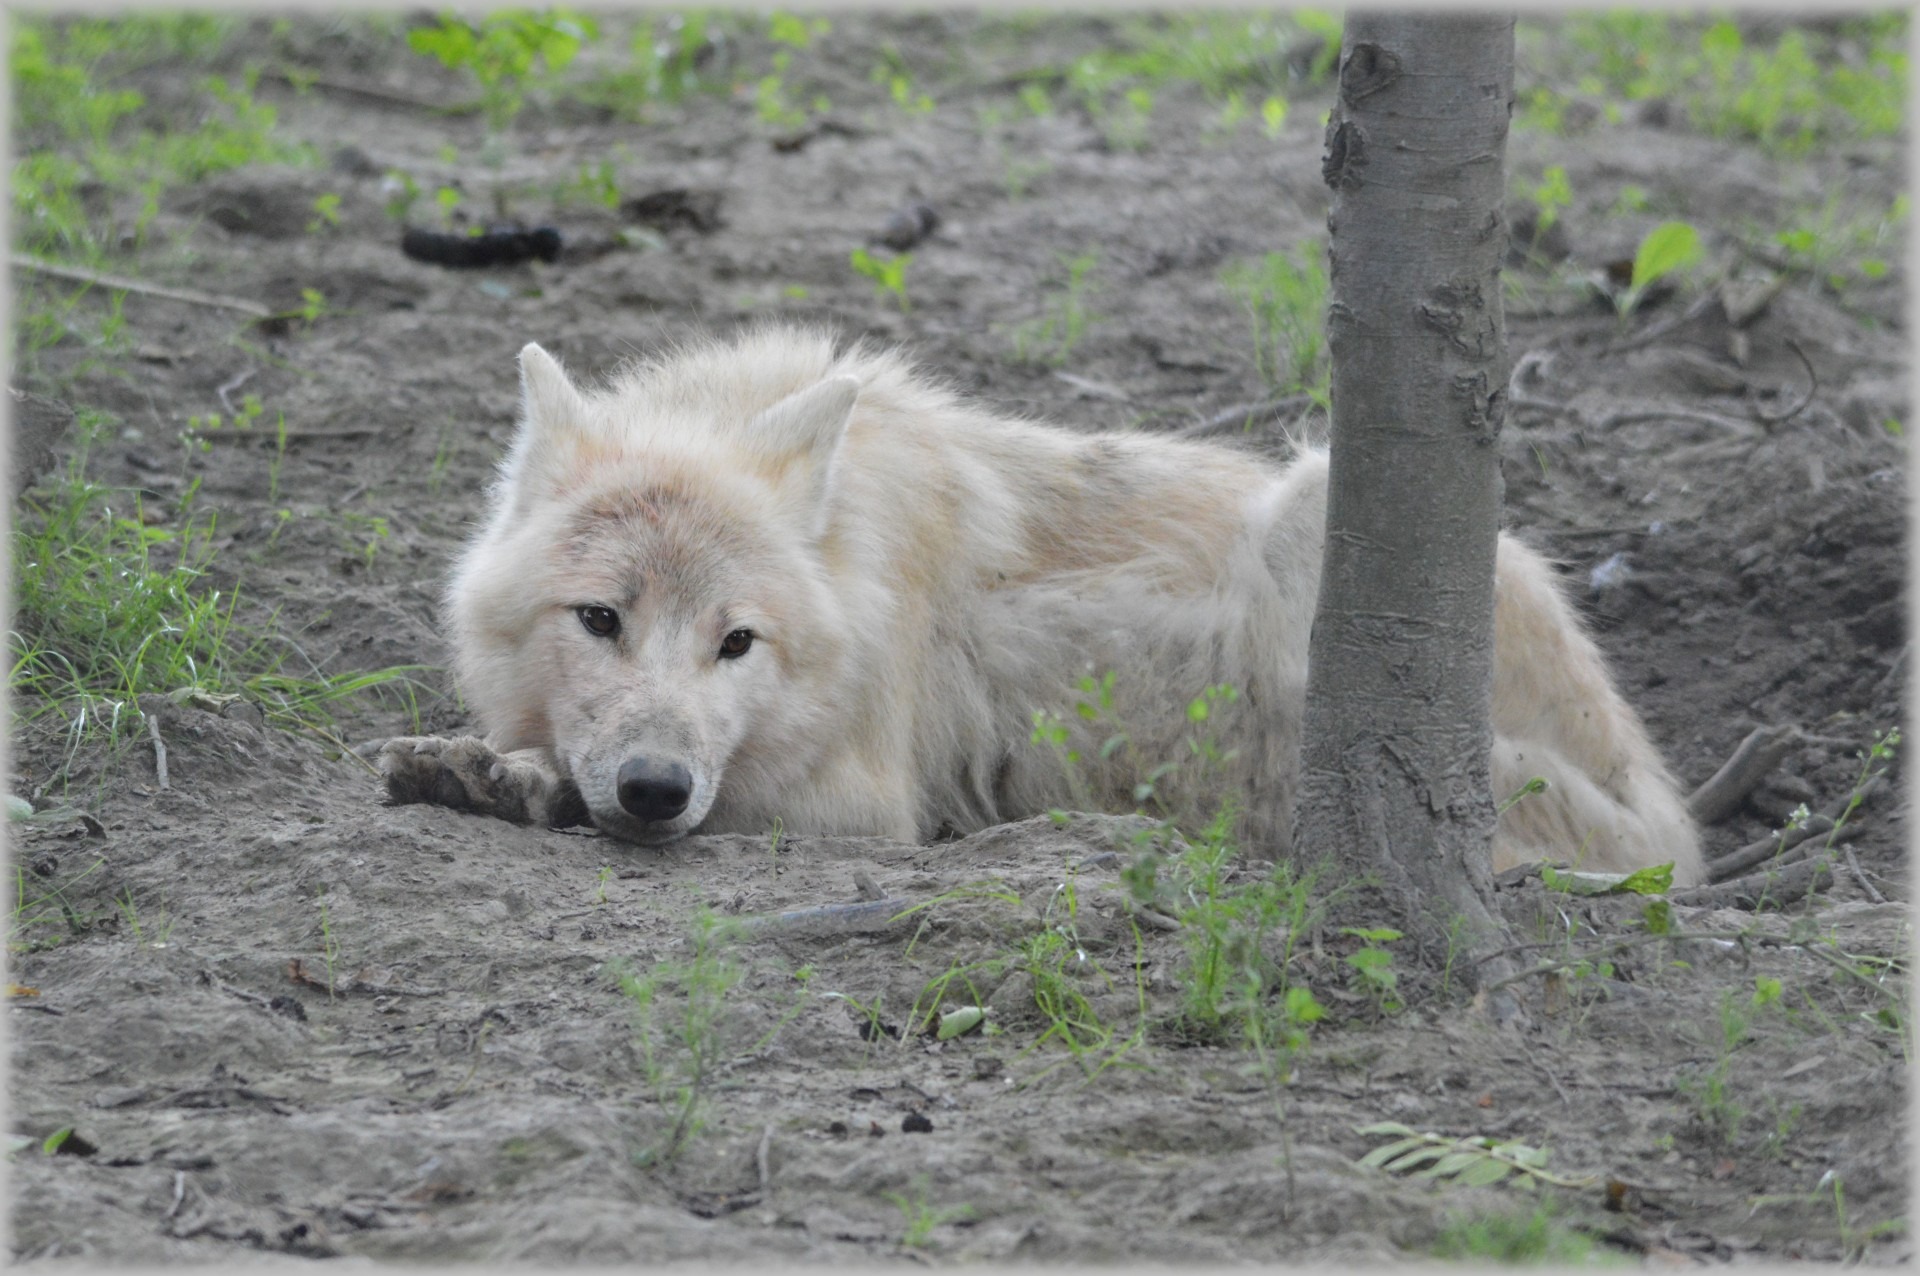
dog, animal, wildlife, zoo, mammal, wolf, predator, fauna, animals, vertebrate, european wolf, white wolf, dog like mammal, wolfdog, dog breed group, gray wool